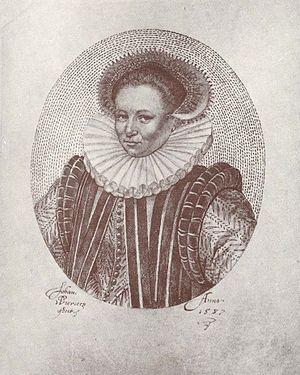
Guillaume-Louis, comte de Nassau-Dillenburg fut stadhouder de Frise, de Groningue et de Drenthe. Avec son cousin Maurice de Nassau, il commanda par la suite l’armée de la République des Provinces-Unies et participa à l'élaboration de la stratégie militaire contre l’Espagne entre 1588 et 1609.